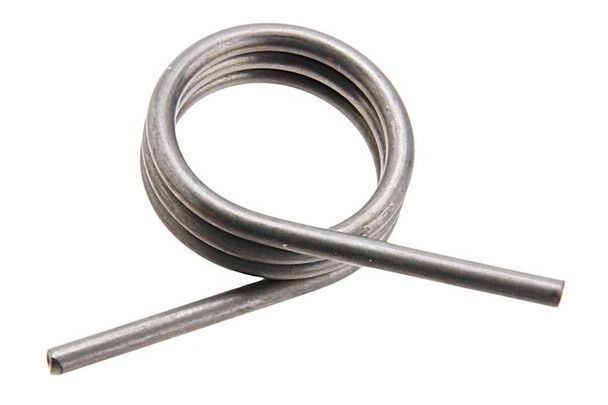
Unicorn Airsoft TM MWS 130% Hammer Spring
This MWS hammer spring by UNICORN Airsoft is designed for the Tokyo Marui MWS M4 GBBR trigger box. A high-quality construction, the spring is rated 130% strength, which allows for a stronger and more consistent hammer strike, increasing the reliability of the already reliable MWS platform. Compatibility: Tokyo Marui MWS Spec M4/AR GBBR Trigger Boxes
Brand: Unicorn Airsoft
Category: Sporting Goods > Outdoor Recreation > Hunting & Shooting > Airsoft > Airsoft Gun Parts & Accessories